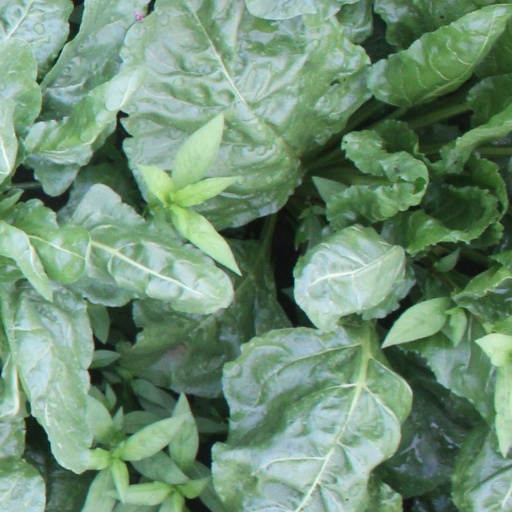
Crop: sugar beet